The Leopard

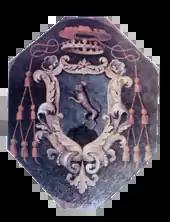
Tomasi di Lampedusa's coat of arms features a serval, a smaller cat than a leopard.

The novel contains both historical and autobiographical elements. During the time he was writing, Tomasi stated in a letter to his friend Baron Enrico Merlo di Tagliavia that Don Fabrizio, the "'Prince of Salina is the Prince of Lampedusa, my great-grandfather Giulio Fabrizio", but also (in a letter to Guido Lajolo) "friends who have read it say that the Prince of Salina bears an awful resemblance to myself." While Don Fabrizio's circumstances and many of his traits are clearly those of di Tomasi's great-grandfather, this is not necessarily so true of his opinions. In a further letter to Lajolo, after he had written more of the novel, Tomasi emphasised the autobiographical aspect of the character: "Don Fabrizio expresses my ideas completely." David Gilmour, in his biography of Tomasi, sees the character as mainly autobiographical but adds that there is also a fair amount of "the person the writer would like to have been" in Salina's "arrogant confidence, his overt sensuality, his authority over others..."